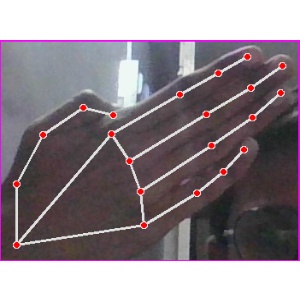
अक्षर: घ